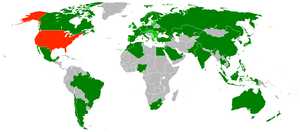
Le Sommet mondial sur la sécurité nucléaire de 2010 a eu lieu à Washington, DC, les 12 et 13 avril 2010. Le sommet était axé sur comment mieux protéger le plutonium destiné aux armements et l'uranium afin de prévenir le terrorisme nucléaire.